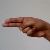
The image shows a hand gesture representing the letter 'H' in Indian Sign Language.